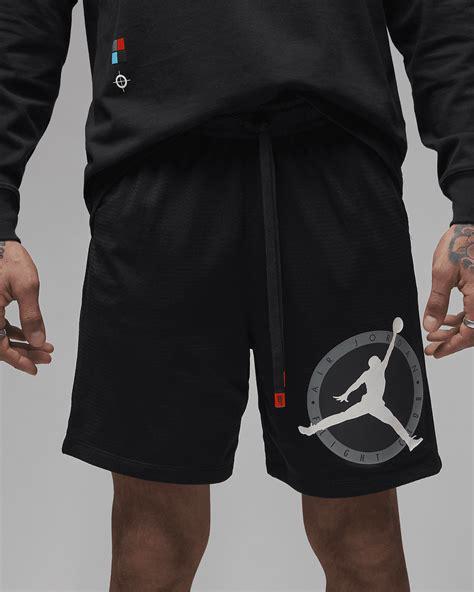
Brand: Jordan
Model: Jumpman MVP